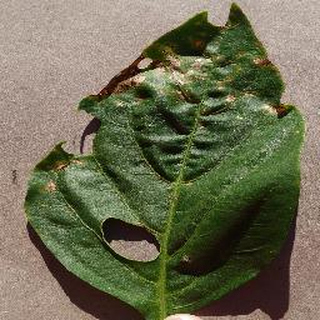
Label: bell_pepper_bacterial_spot